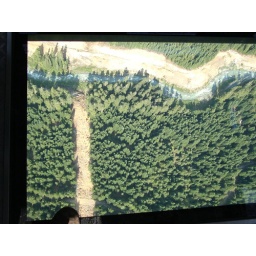
Looking through the glass panel in the cable car floor. That's my foot in the bottom left